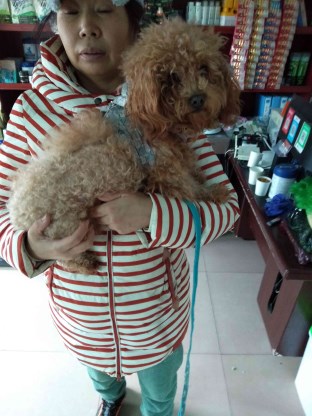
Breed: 3336-n000121-chinese_rural_dog